Karin Grech Garden

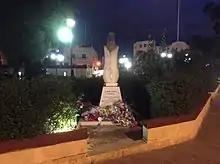
Flowers laid at the Karin Grech Monument

The garden was initially referred to simply as "il-gnien" (the garden) for some time, before being named the Karin Grech Playing Field (Ġnien Karin Grech). The garden was named after Karin Maria Grech, a victim of a letter bomb attack. The main feature of the garden is the monument of Karin Grech that is a commemoration monument of her being a victim in a political crisis concerning her father Edwin Grech, an obstetrician and gynaecologist at the time of the 1977 doctors' strike